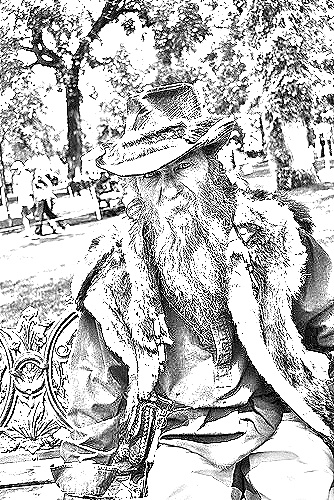
Portrait style: Sketch Portrait